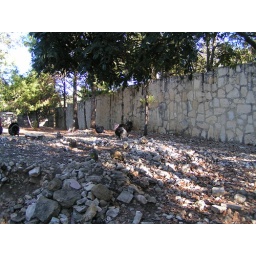
Wall between front section where home is and middle section, while standing in middle section